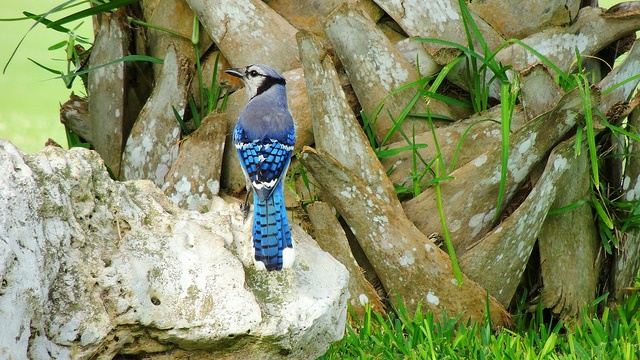
THERE IS A BLUE BIRD THAT IS IN THE FIELD
A blue bird sits on a rock on the grass next to a tree trunk.
A colorful blue bird is sitting on top of a white rock.
A small blue bird perched on a rock
a small blue and black bird perched on a rock near a palm tree